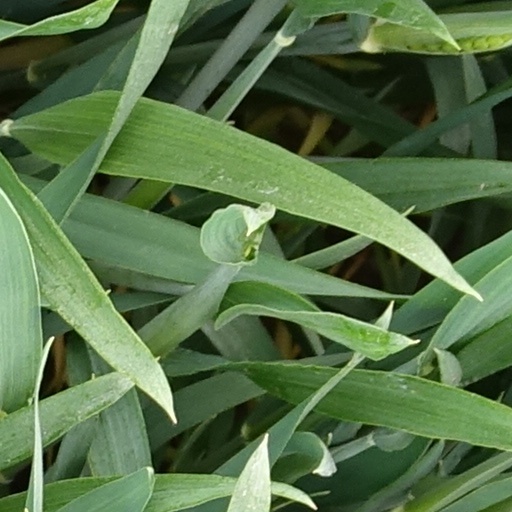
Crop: wheat